José Padilla (composer)

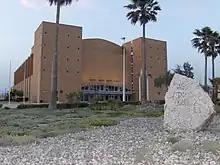
Maestro Padilla Auditorium in [Almería

There is a commemorative plaque in his Paris residence. Also, in 1992 the Maestro Padilla Auditorium was built in home town Almería. There is a garden named Jardín Maestro Padilla in the Arganzuela district of Madrid.